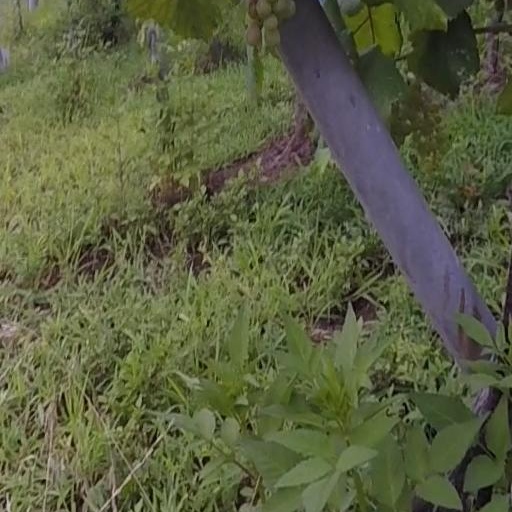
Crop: grape